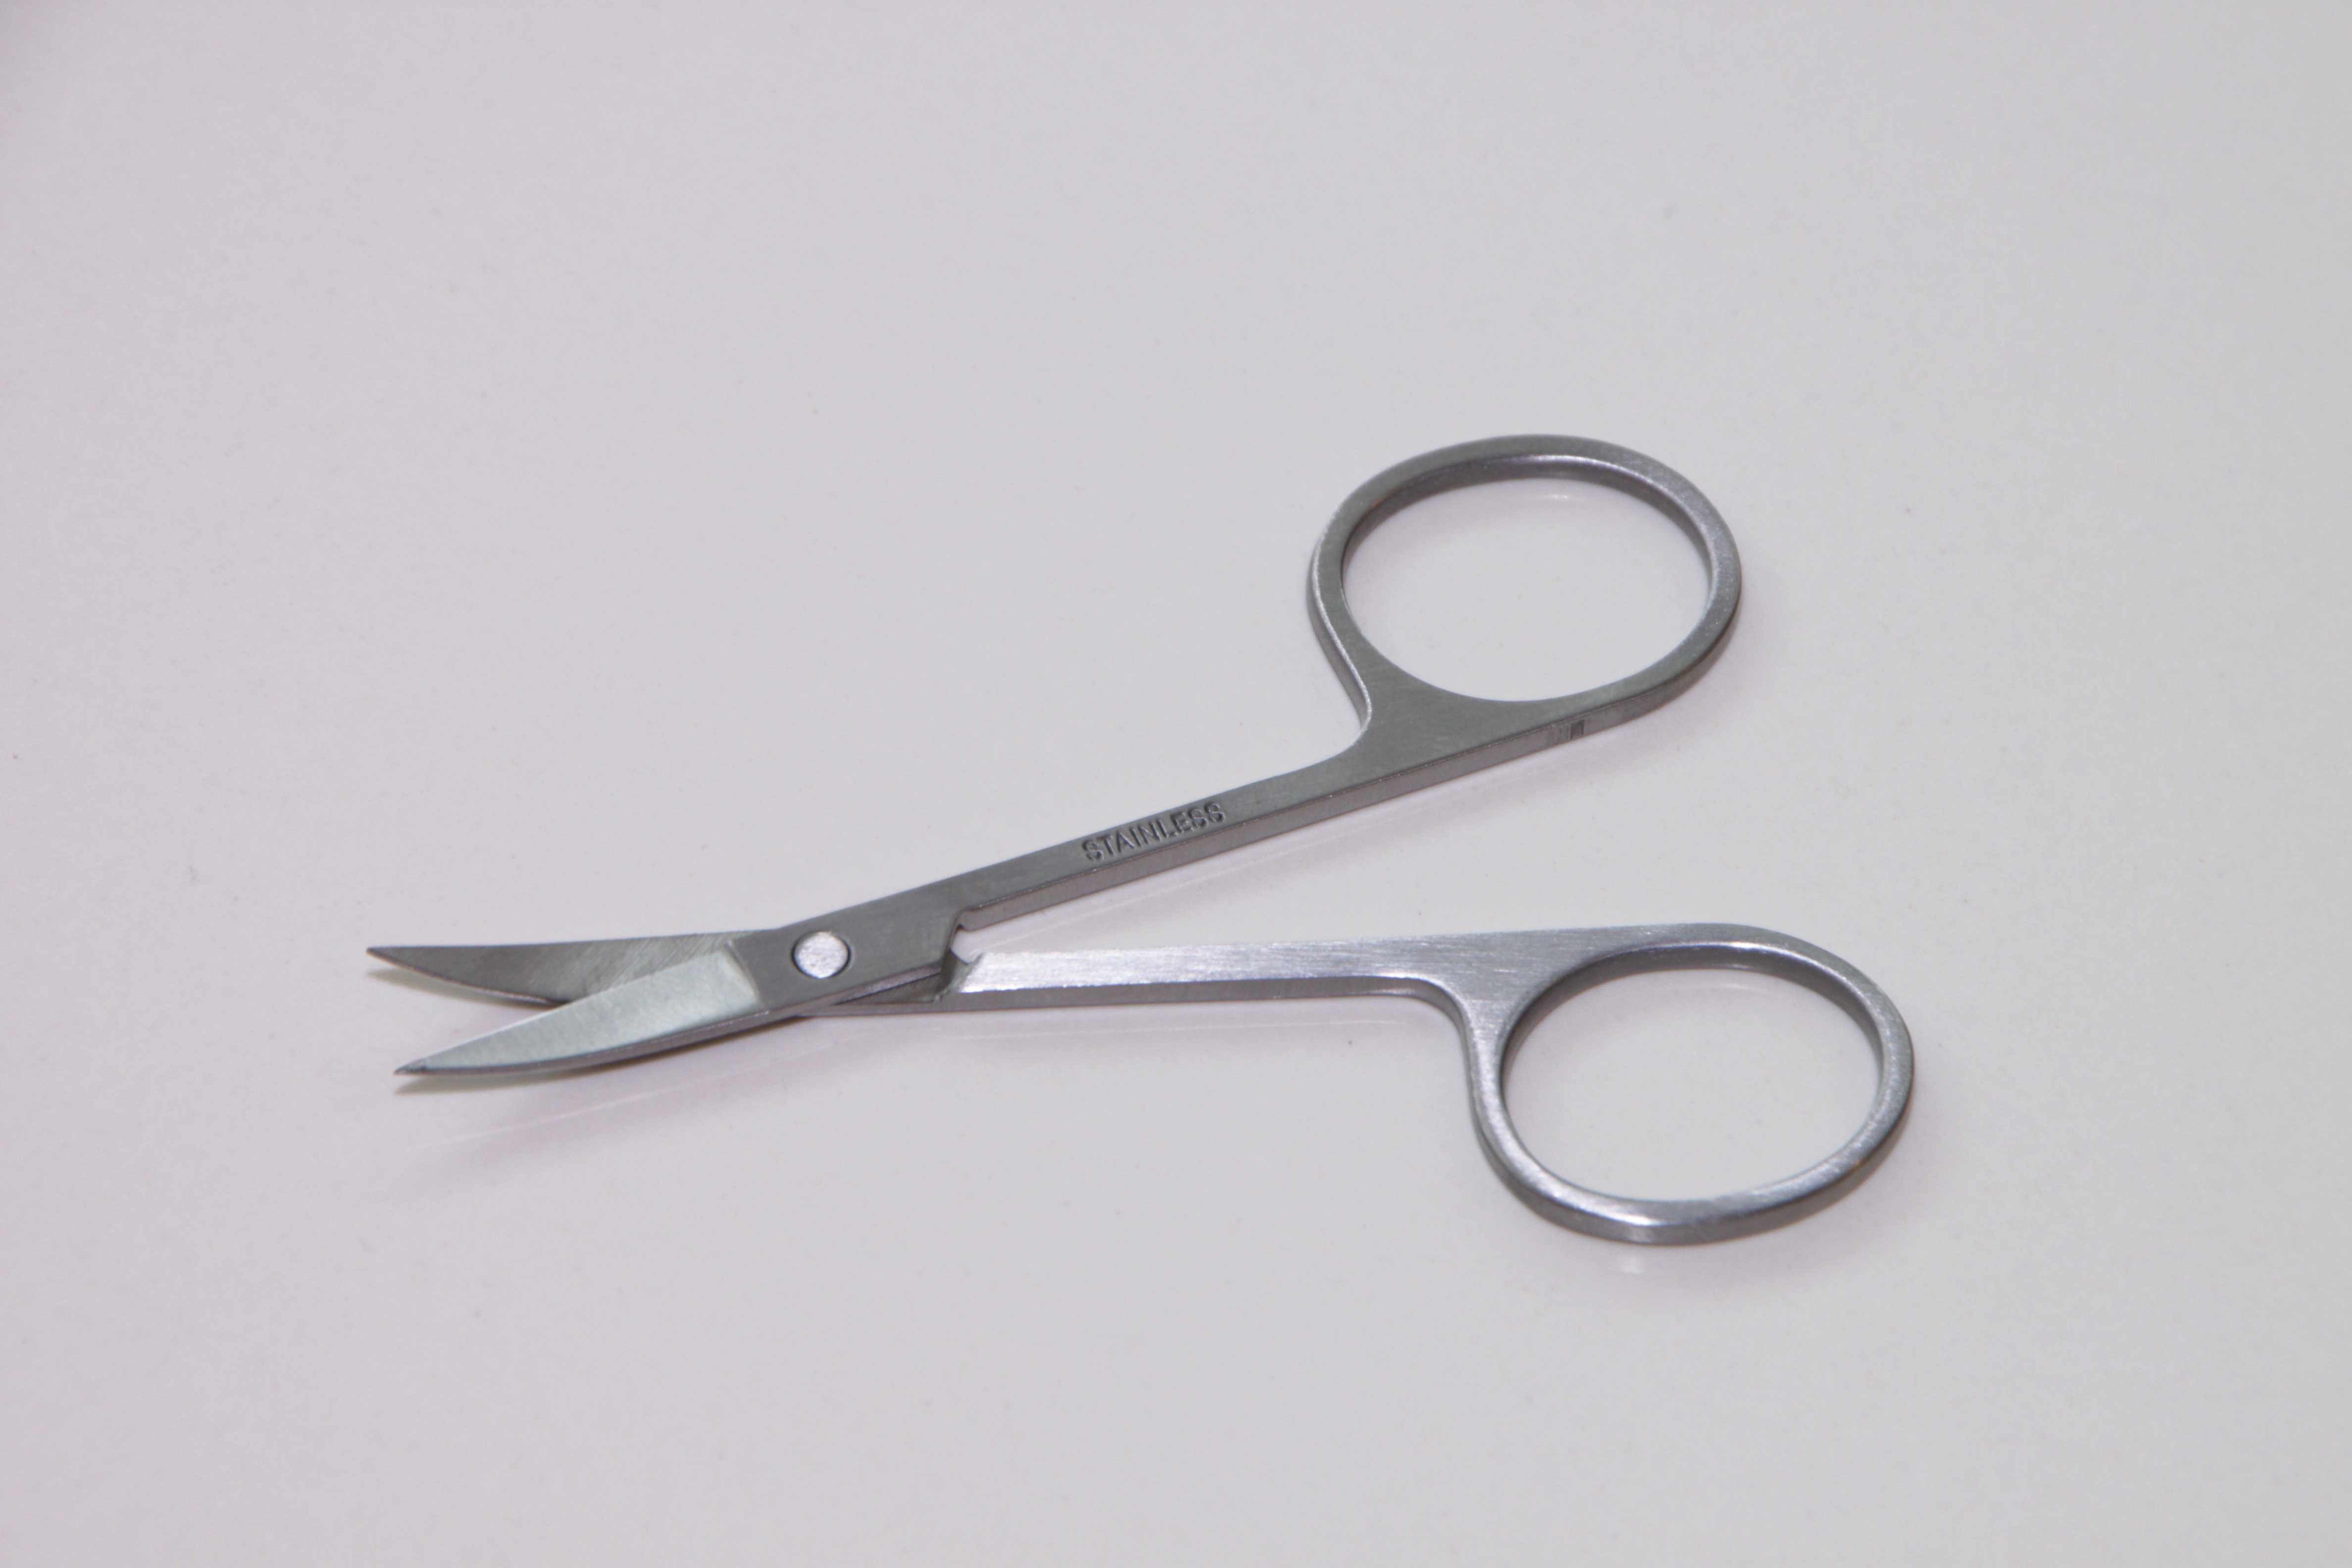
sharp, tool, steel, metal, nail, scissor, objects, stainless, scissors, body care, toenail